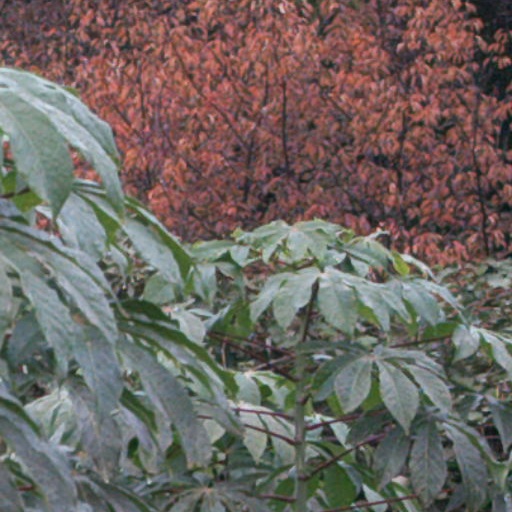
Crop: cassava